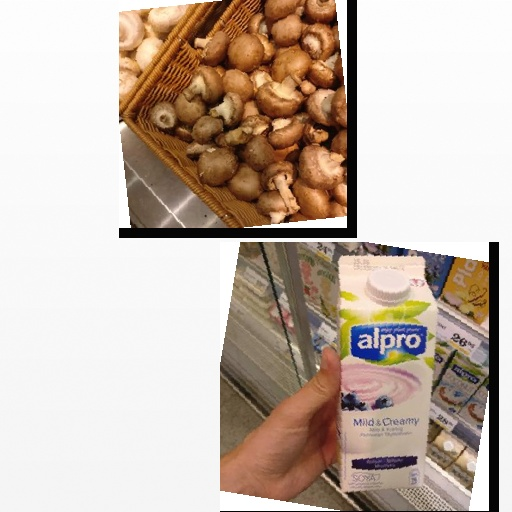
Food items: mushroom, blueberry_soyghurt